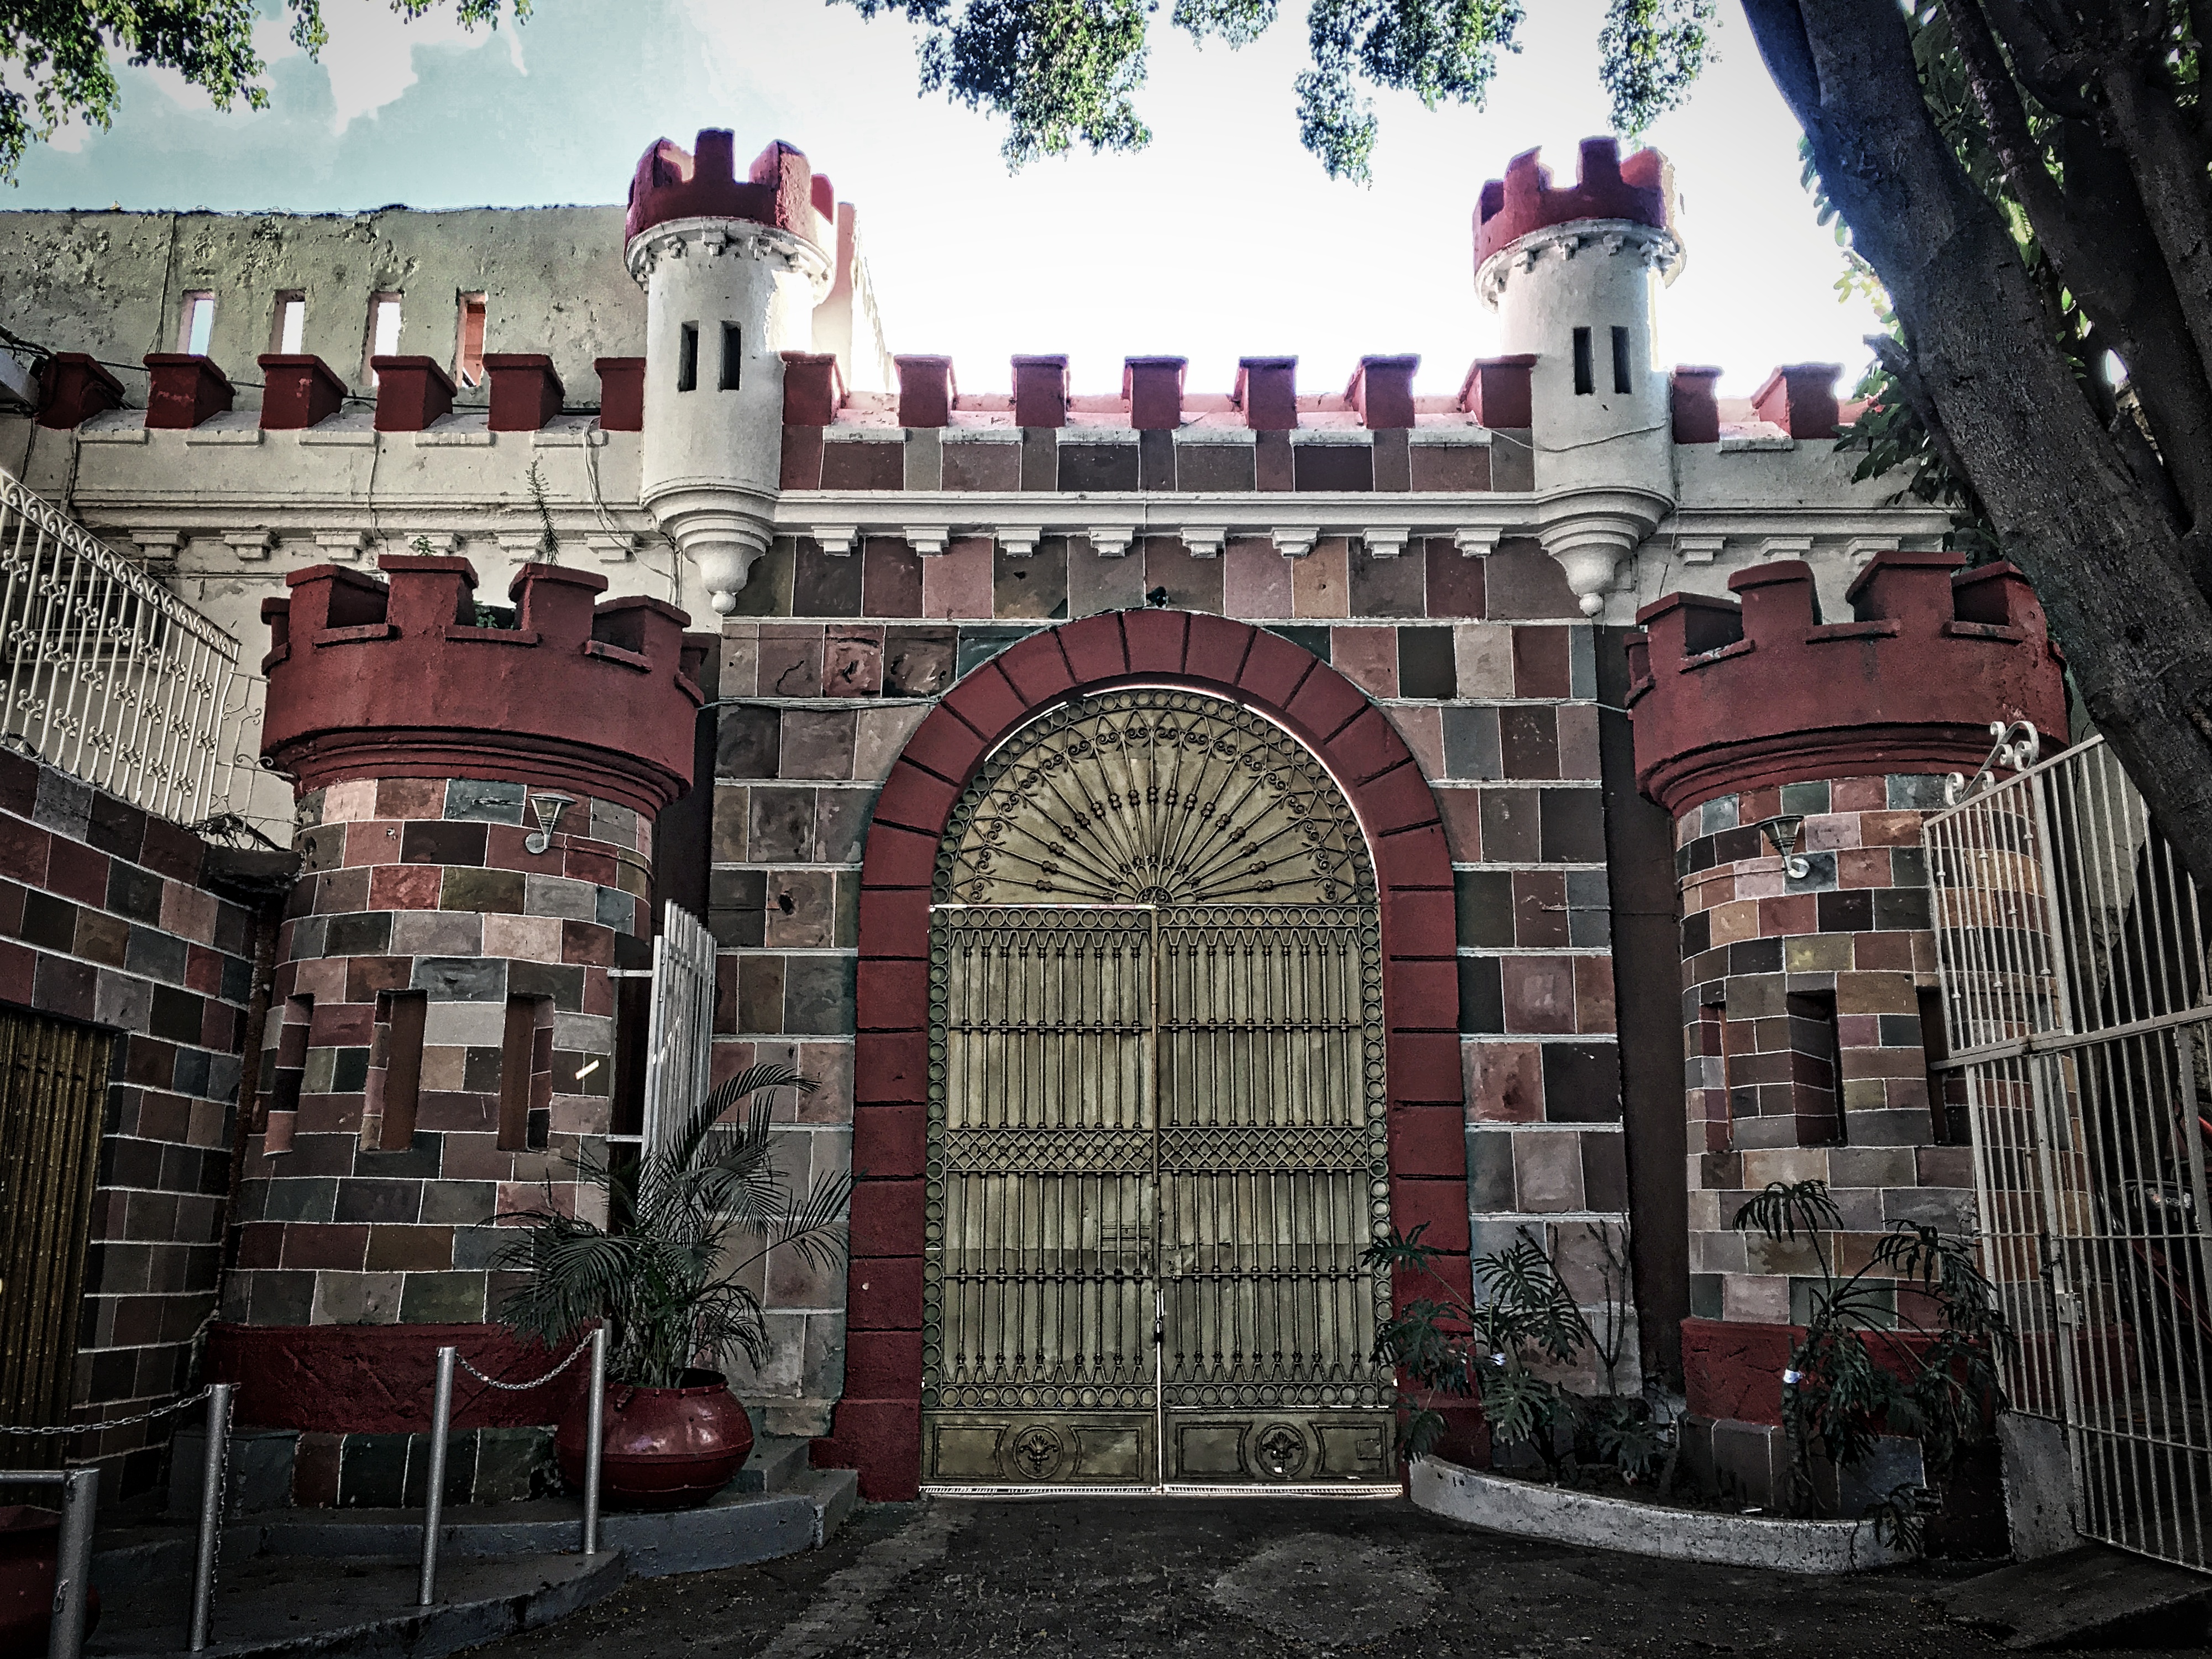
architecture, street, town, palace, cityscape, arch, landmark, facade, urban area, ancient history